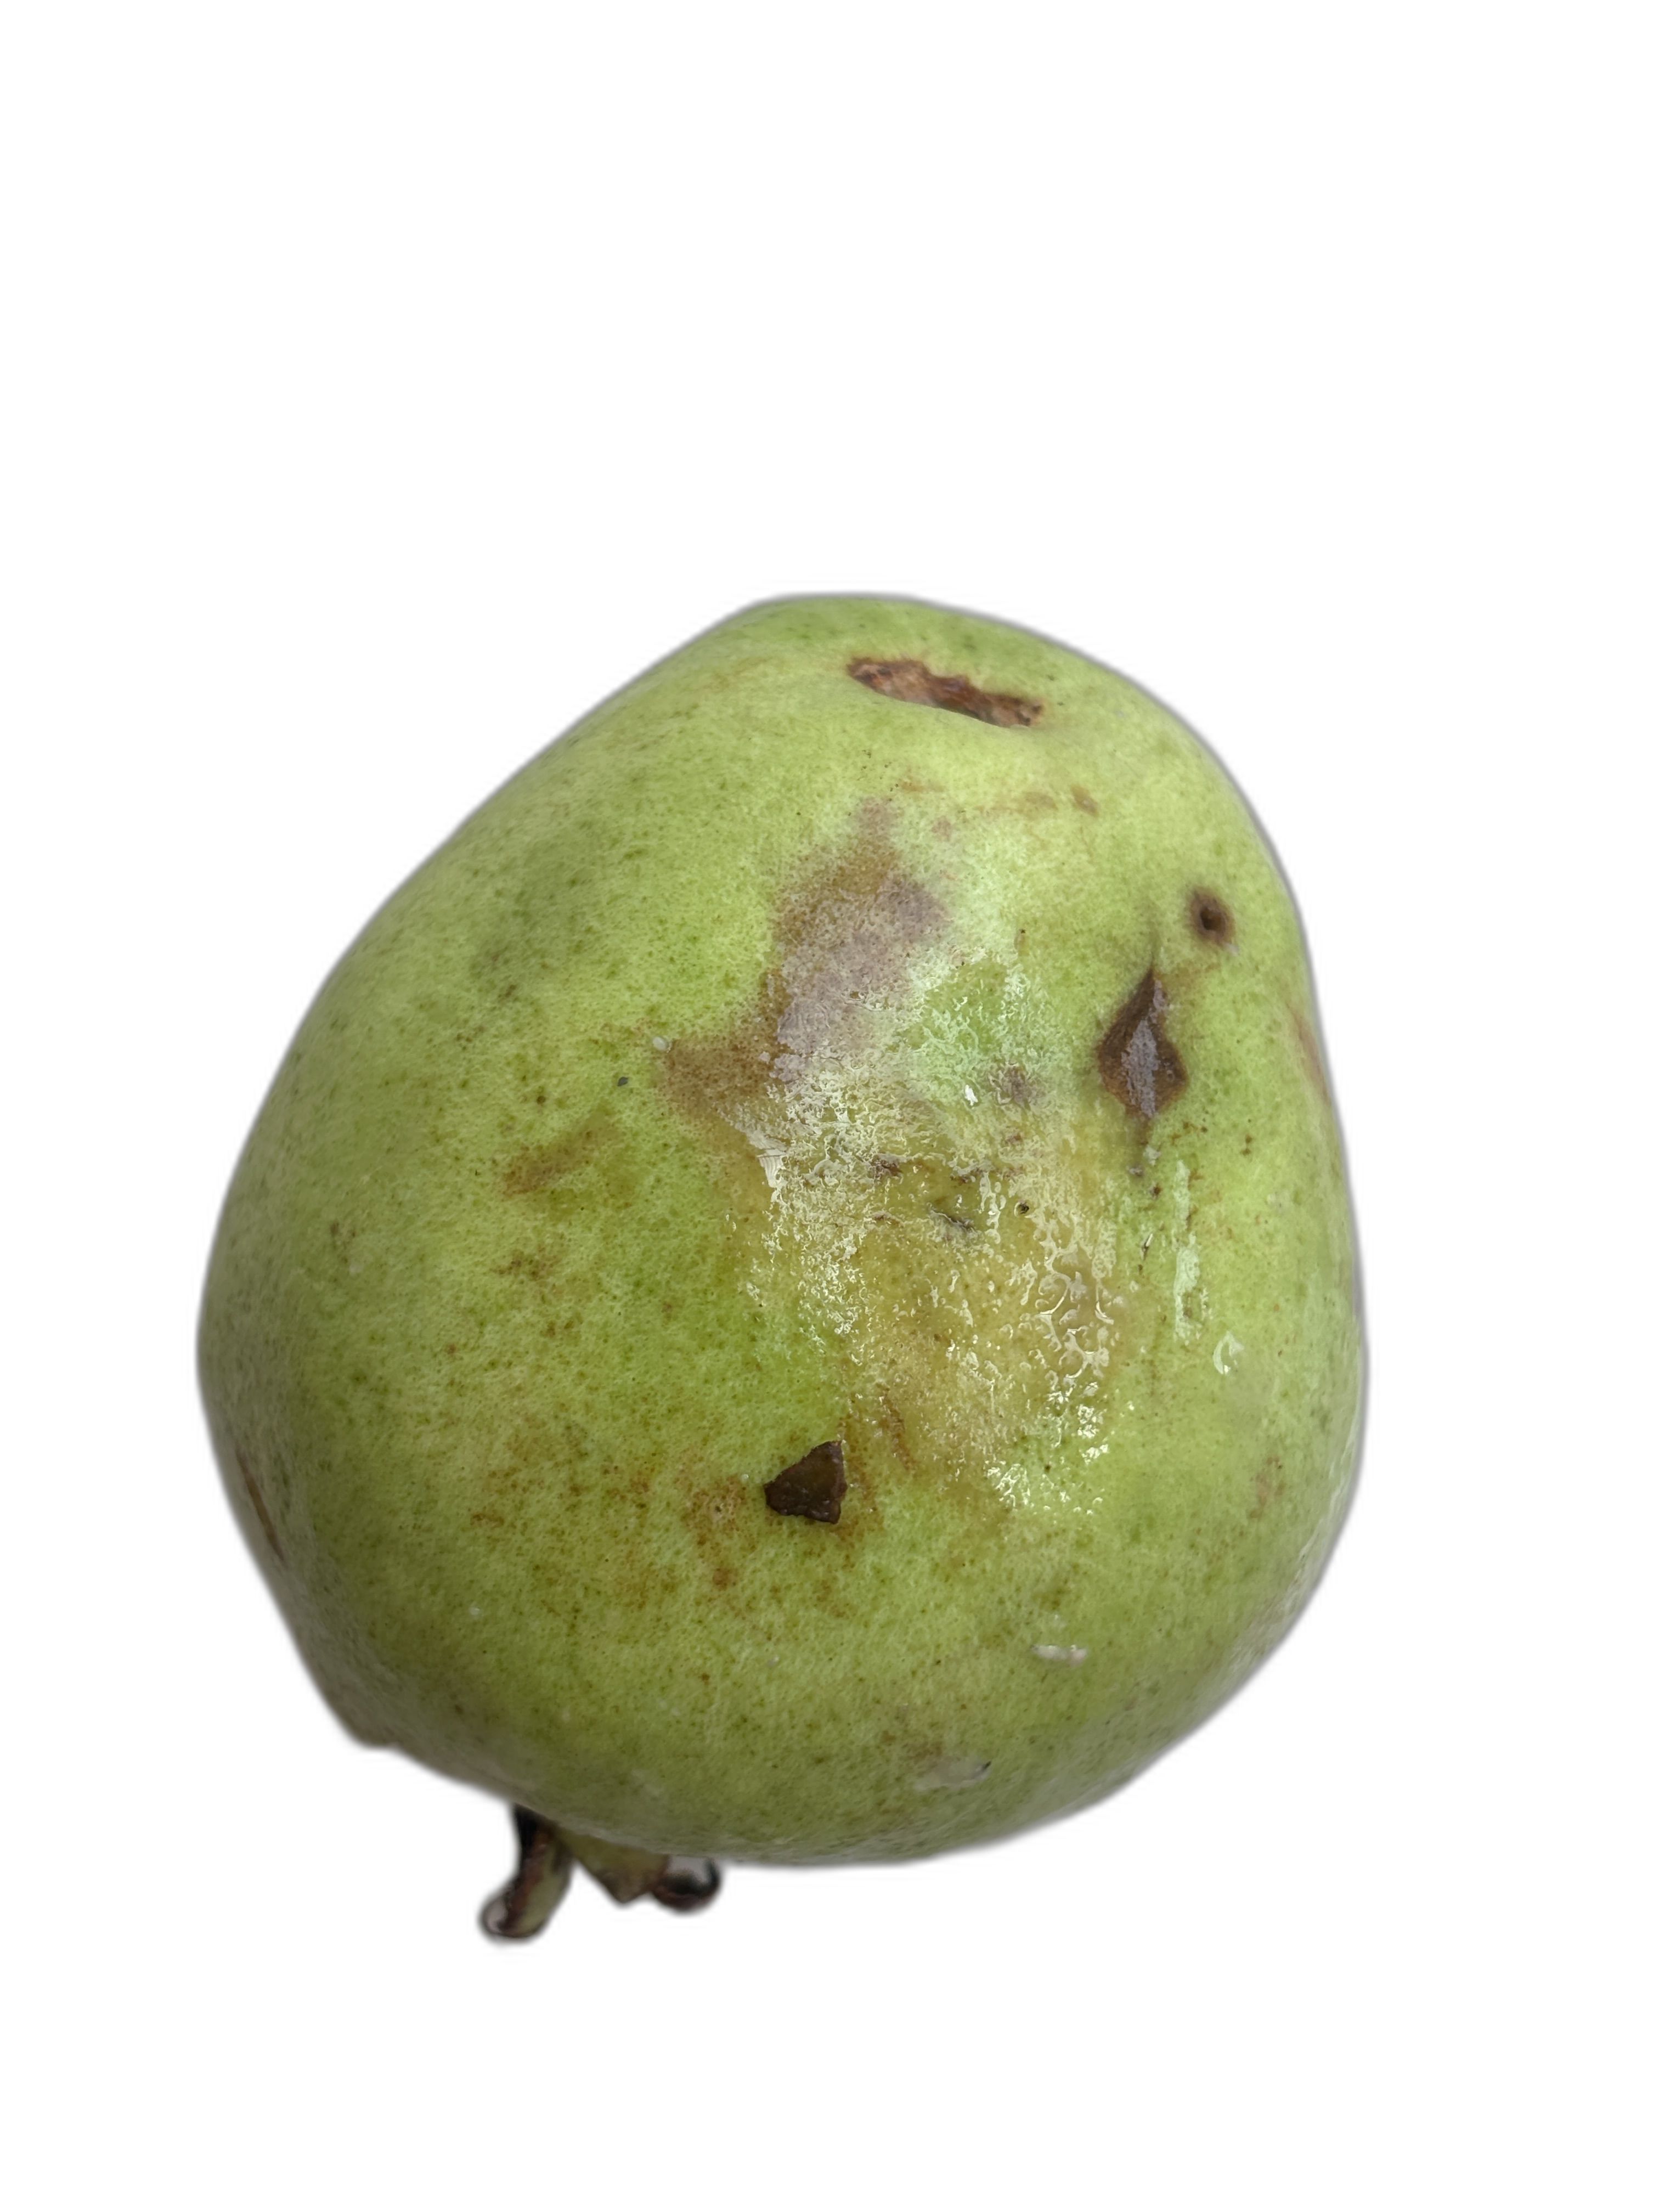
Plant part: fruit
Disease: Styler end root